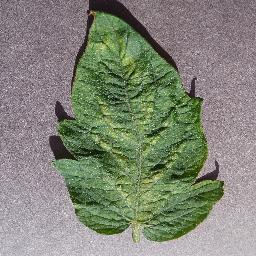
Label: Tomato___Spider_mites Two-spotted_spider_mite